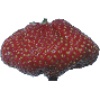
Label: strawberry_wedge